Photo identification

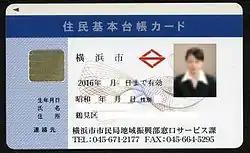
Identification card used in Japan

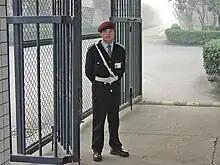
A security officer with Photo ID

Photo identification or photo ID is an identity document that includes a photograph of the holder, usually only their face. The most commonly accepted forms of photo ID are those issued by government authorities, such as driver's licenses, identity cards and passports, but special-purpose photo IDs may be also produced, such as internal security or access control cards.